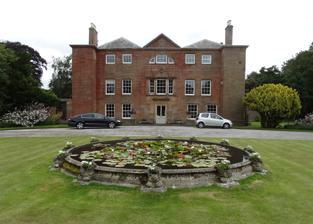
Building: Crosby Hall, Merseyside
Country: United Kingdom
Year built: 1609
Historic site in Crosby, Liverpool Crosby Hall Crosby Hall, near Liverpool Location Crosby , Liverpool Coordinates 53°30′24″N 3°1′20″W / 53.50667°N 3.02222°W / 53.50667; -3.02222 Built 1609 Location of Crosby Hall in Merseyside Crosby Hall is situated in the ancient manor of Little Crosby , formerly in Lancashire . Close to the city of Liverpool in the modern county of Merseyside , it is a Grade II* listed building. The existing hall was constructed circa 1785 in place of the previous Elizabethan manor house , some of which still remains. Almost square in layout it is a three-storey structure built of sandstone ashlar with a 3-span hipped roof of green slate. History Blundell arms Crosby Hall has been the manorial home of the Blundell family, lords of the manor of Crosby since the Middle Ages. Devoutly Catholic , Richard Blundell died in Lancaster Gaol in 1590 for his beliefs, where his son and daughter-in-law were also imprisoned for several years likewise for espousing Catholicism. The family were Royalists during the Civil War , when the then squire, William Blundell , being severely injured at the Siege of Lancaster Castle was jailed with his family estates confiscated for ten years. In 1838-39 William Blundell was High Sheriff of Lancashire and various members of this gentry family have been Knights of Malta . The present head of the family is Mark Blundell DL . They are related to the staunchly Catholic Welds, from whom came Cardinal Weld and to the Weld-Blundells . Modern use Crosby Hall houses the Crosby Hall Education Trust (CHET), a registered charity , which was founded in 1988. CHET was opened by The Princess Margaret on 8 May 1991. Its current role is to offer outdoor activity to various youth groups, besides corporate sidelines such as weddings and conferences. See also Landed gentry Listed buildings in Little Crosby Nicholas Blundell Blundellsands References